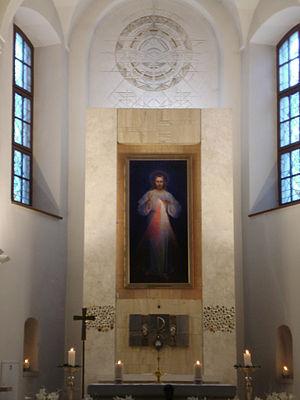
L'église de la Trinité ou sanctuaire de la Miséricorde divine est une église catholique non-paroissiale située dans la vieille ville de Vilnius. Les services sont en langue polonaise et en langue lituanienne. Elle se trouve au N°12 de la Dominikanų gatvė.
L'Image de Jésus Miséricordieux ou l'Icône de la Miséricorde Divine avec l’inscription Jésus, j’ai confiance en Toi, est, pour les catholiques, l'icône dont Jésus-Christ aurait demandé la réalisation lorsqu'il serait apparu à la mystique sainte Faustine Kowalska de 1931 à 1938 en Pologne. Cette image est destinée à devenir le symbole de la Miséricorde Divine ; elle présente Jésus après la Résurrection, donnant la grâce des sacrements : le pardon et l'aide. Selon les promesses faites à sainte Faustine lors de cette apparition, Jésus accordera une protection spéciale à chaque personne qui vénérera cette image.
Le Christ en gloire est un sujet particulier de l'iconographie chrétienne. Il a pour objet la représentation eschatologique du Christ dans son corps de gloire nimbé de lumière, lors de la seconde parousie à la fin des temps après le jugement dernier. Ce thème du Christ glorieux au-delà du monde terrestre s'oppose aux autres scènes de la vie terrestre de Jésus par un traitement non réaliste d'une figure hiératique codifiée, rejoignant les représentations de l'Ascension ou de la Transfiguration. Le Christ est représenté de face, barbu, cheveux longs, traits figés, entouré d'un nimbe crucifère souvent dans un cercle ou une mandorle, seul ou entouré de différents motifs.